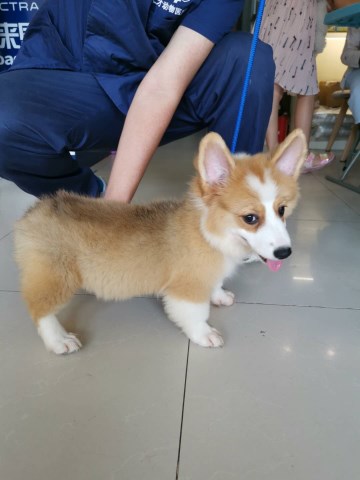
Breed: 2909-n000116-Cardigan